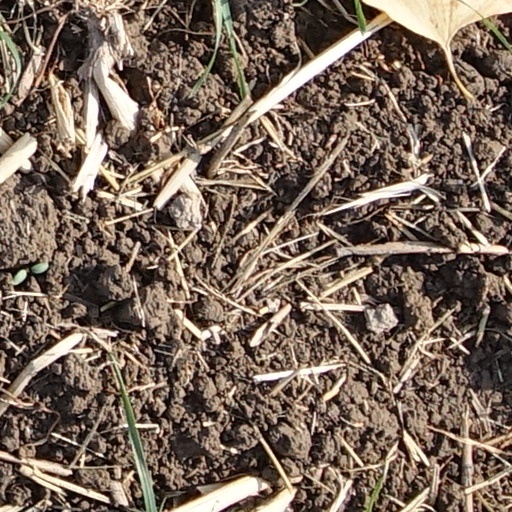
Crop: wheat